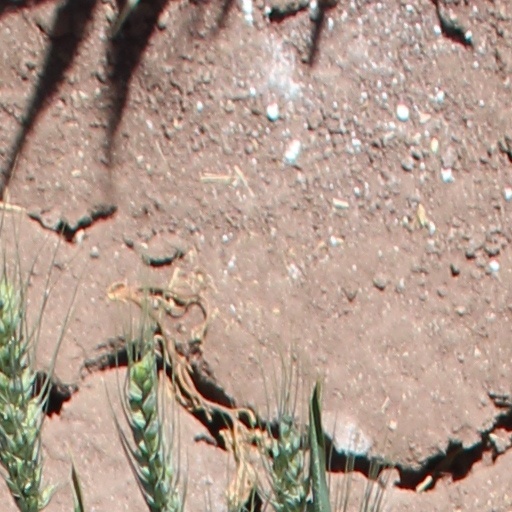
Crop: wheat